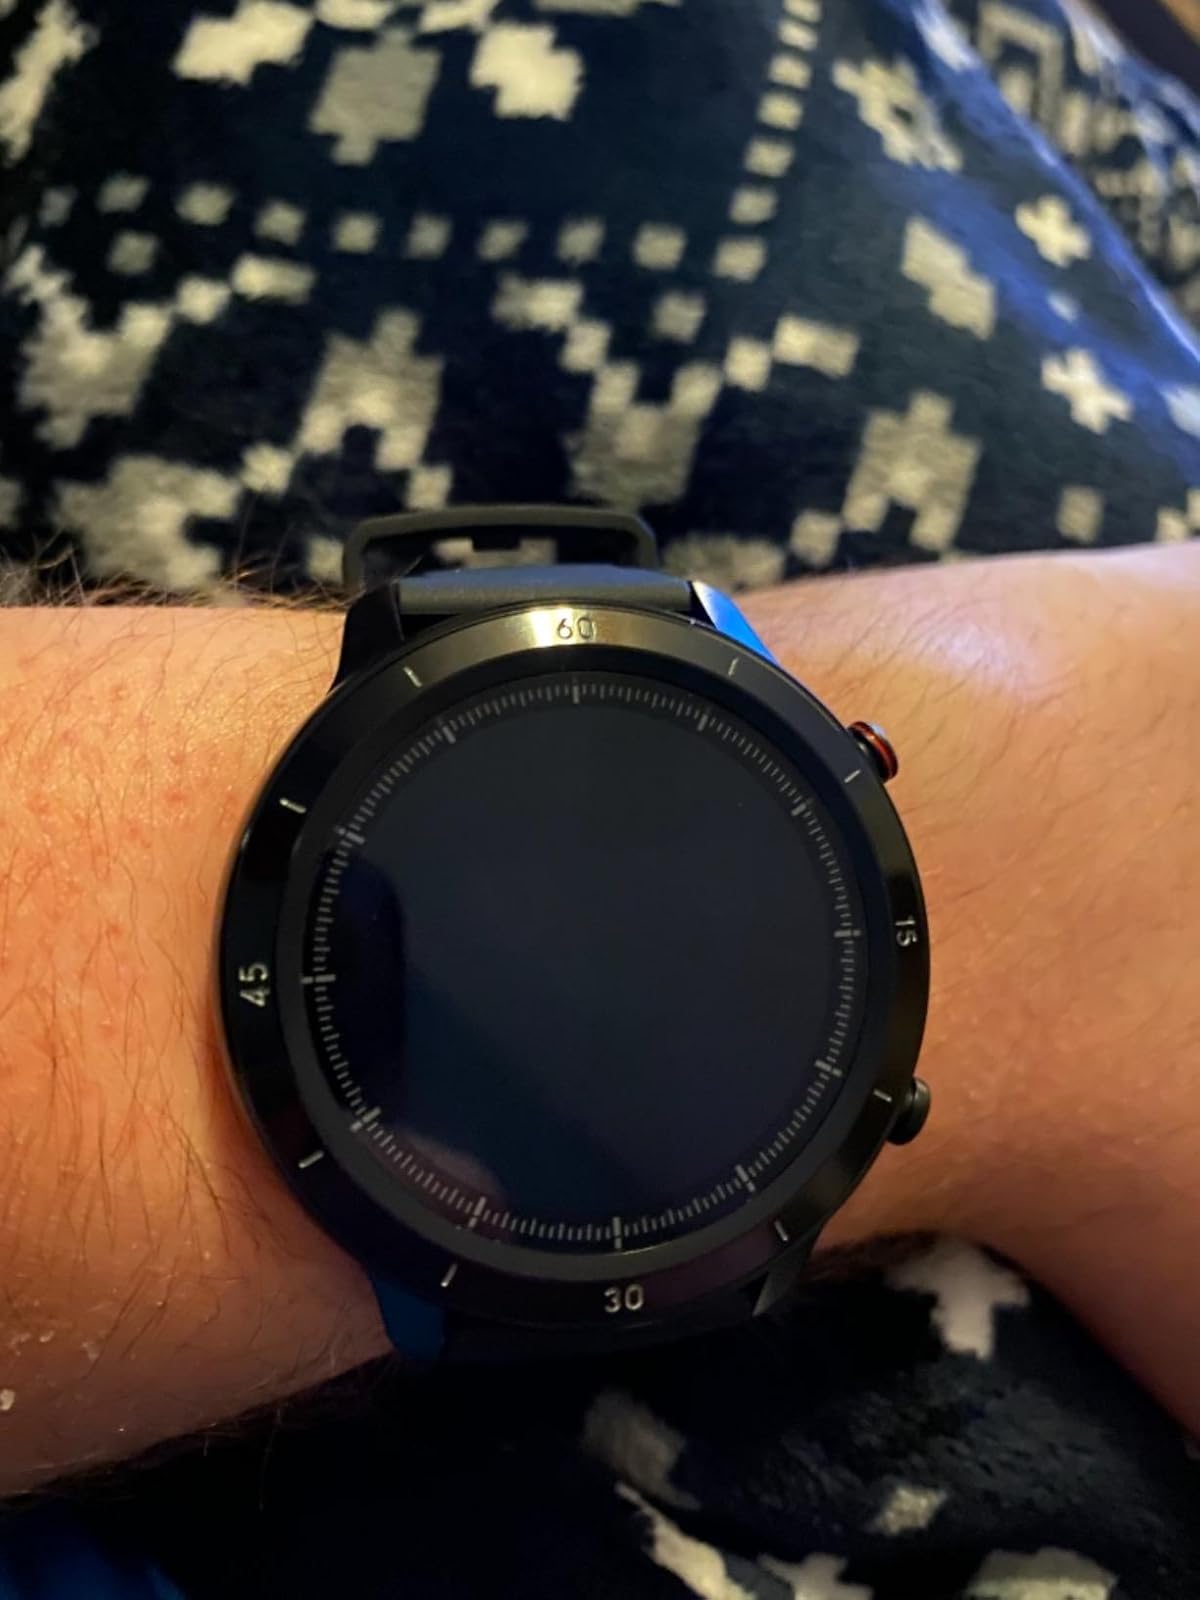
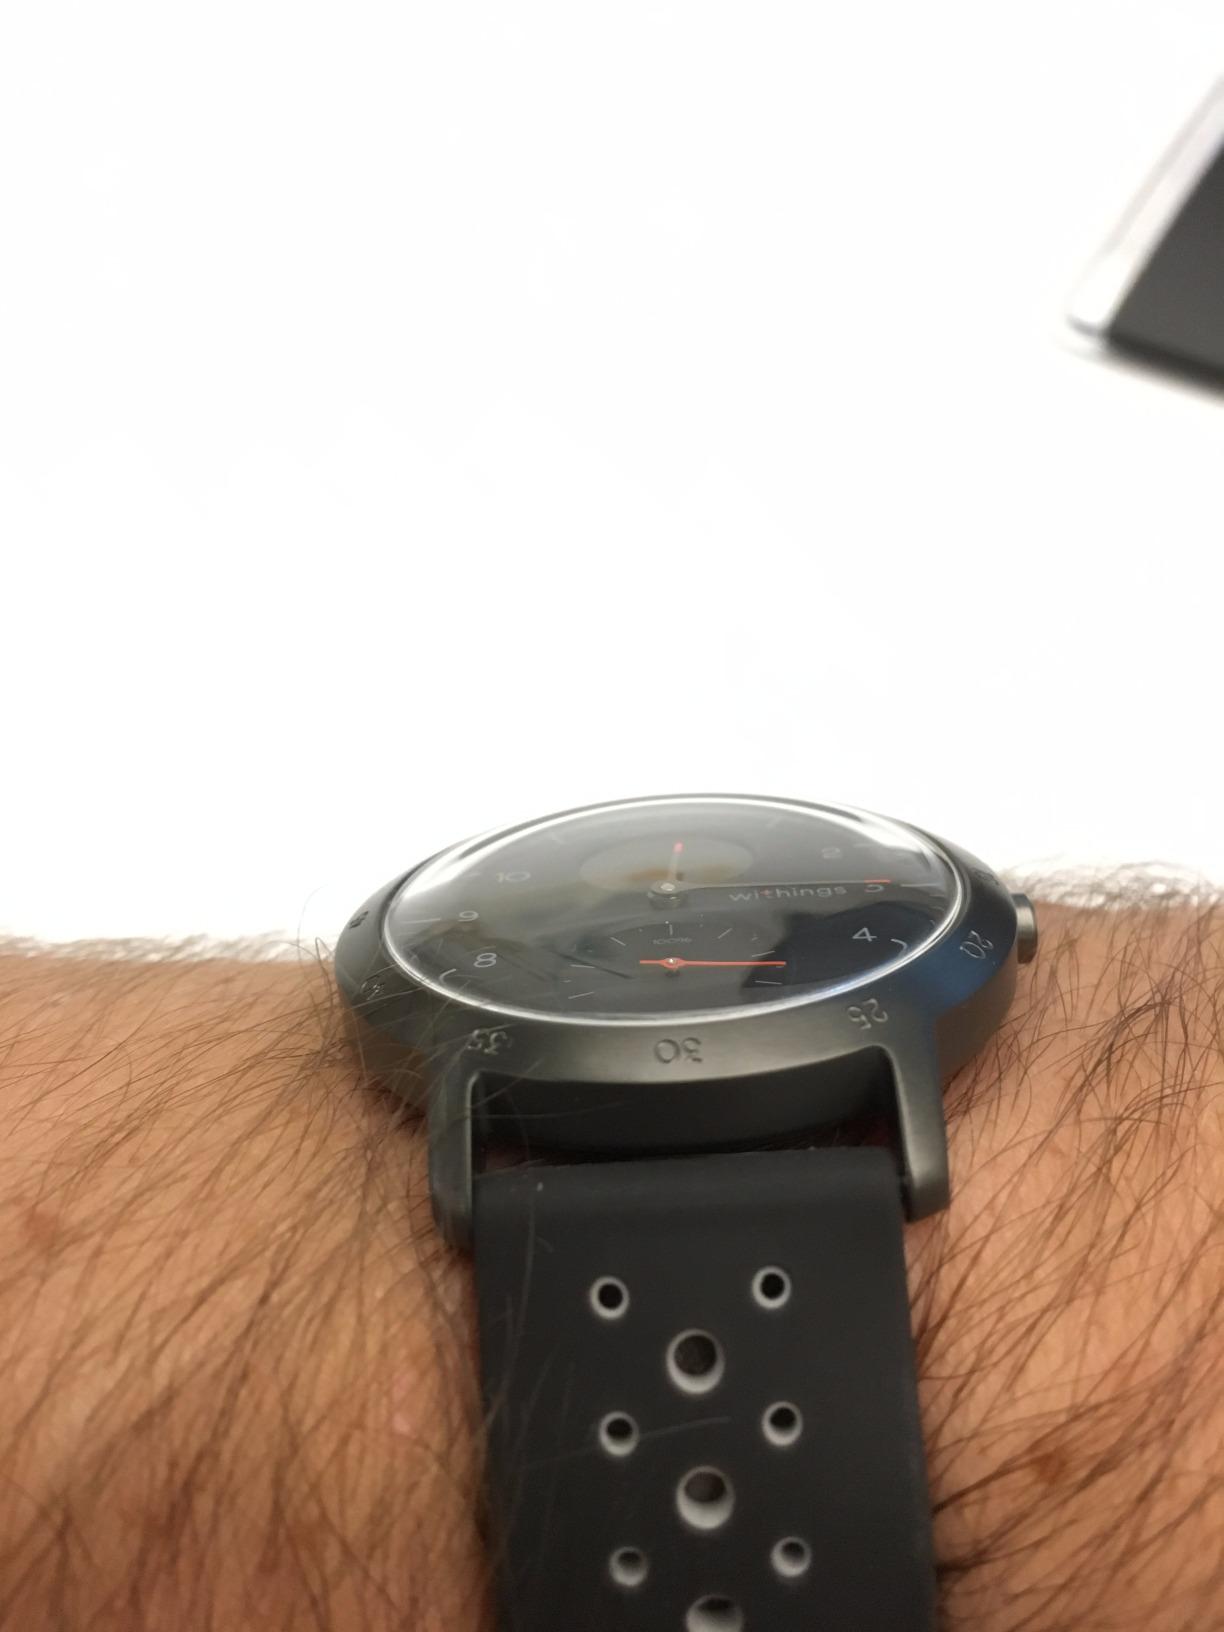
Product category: smartwatch
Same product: no